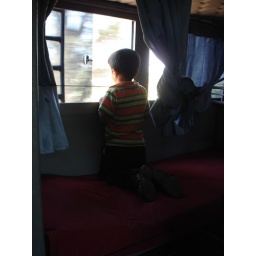
trees running in front of sweet boy...